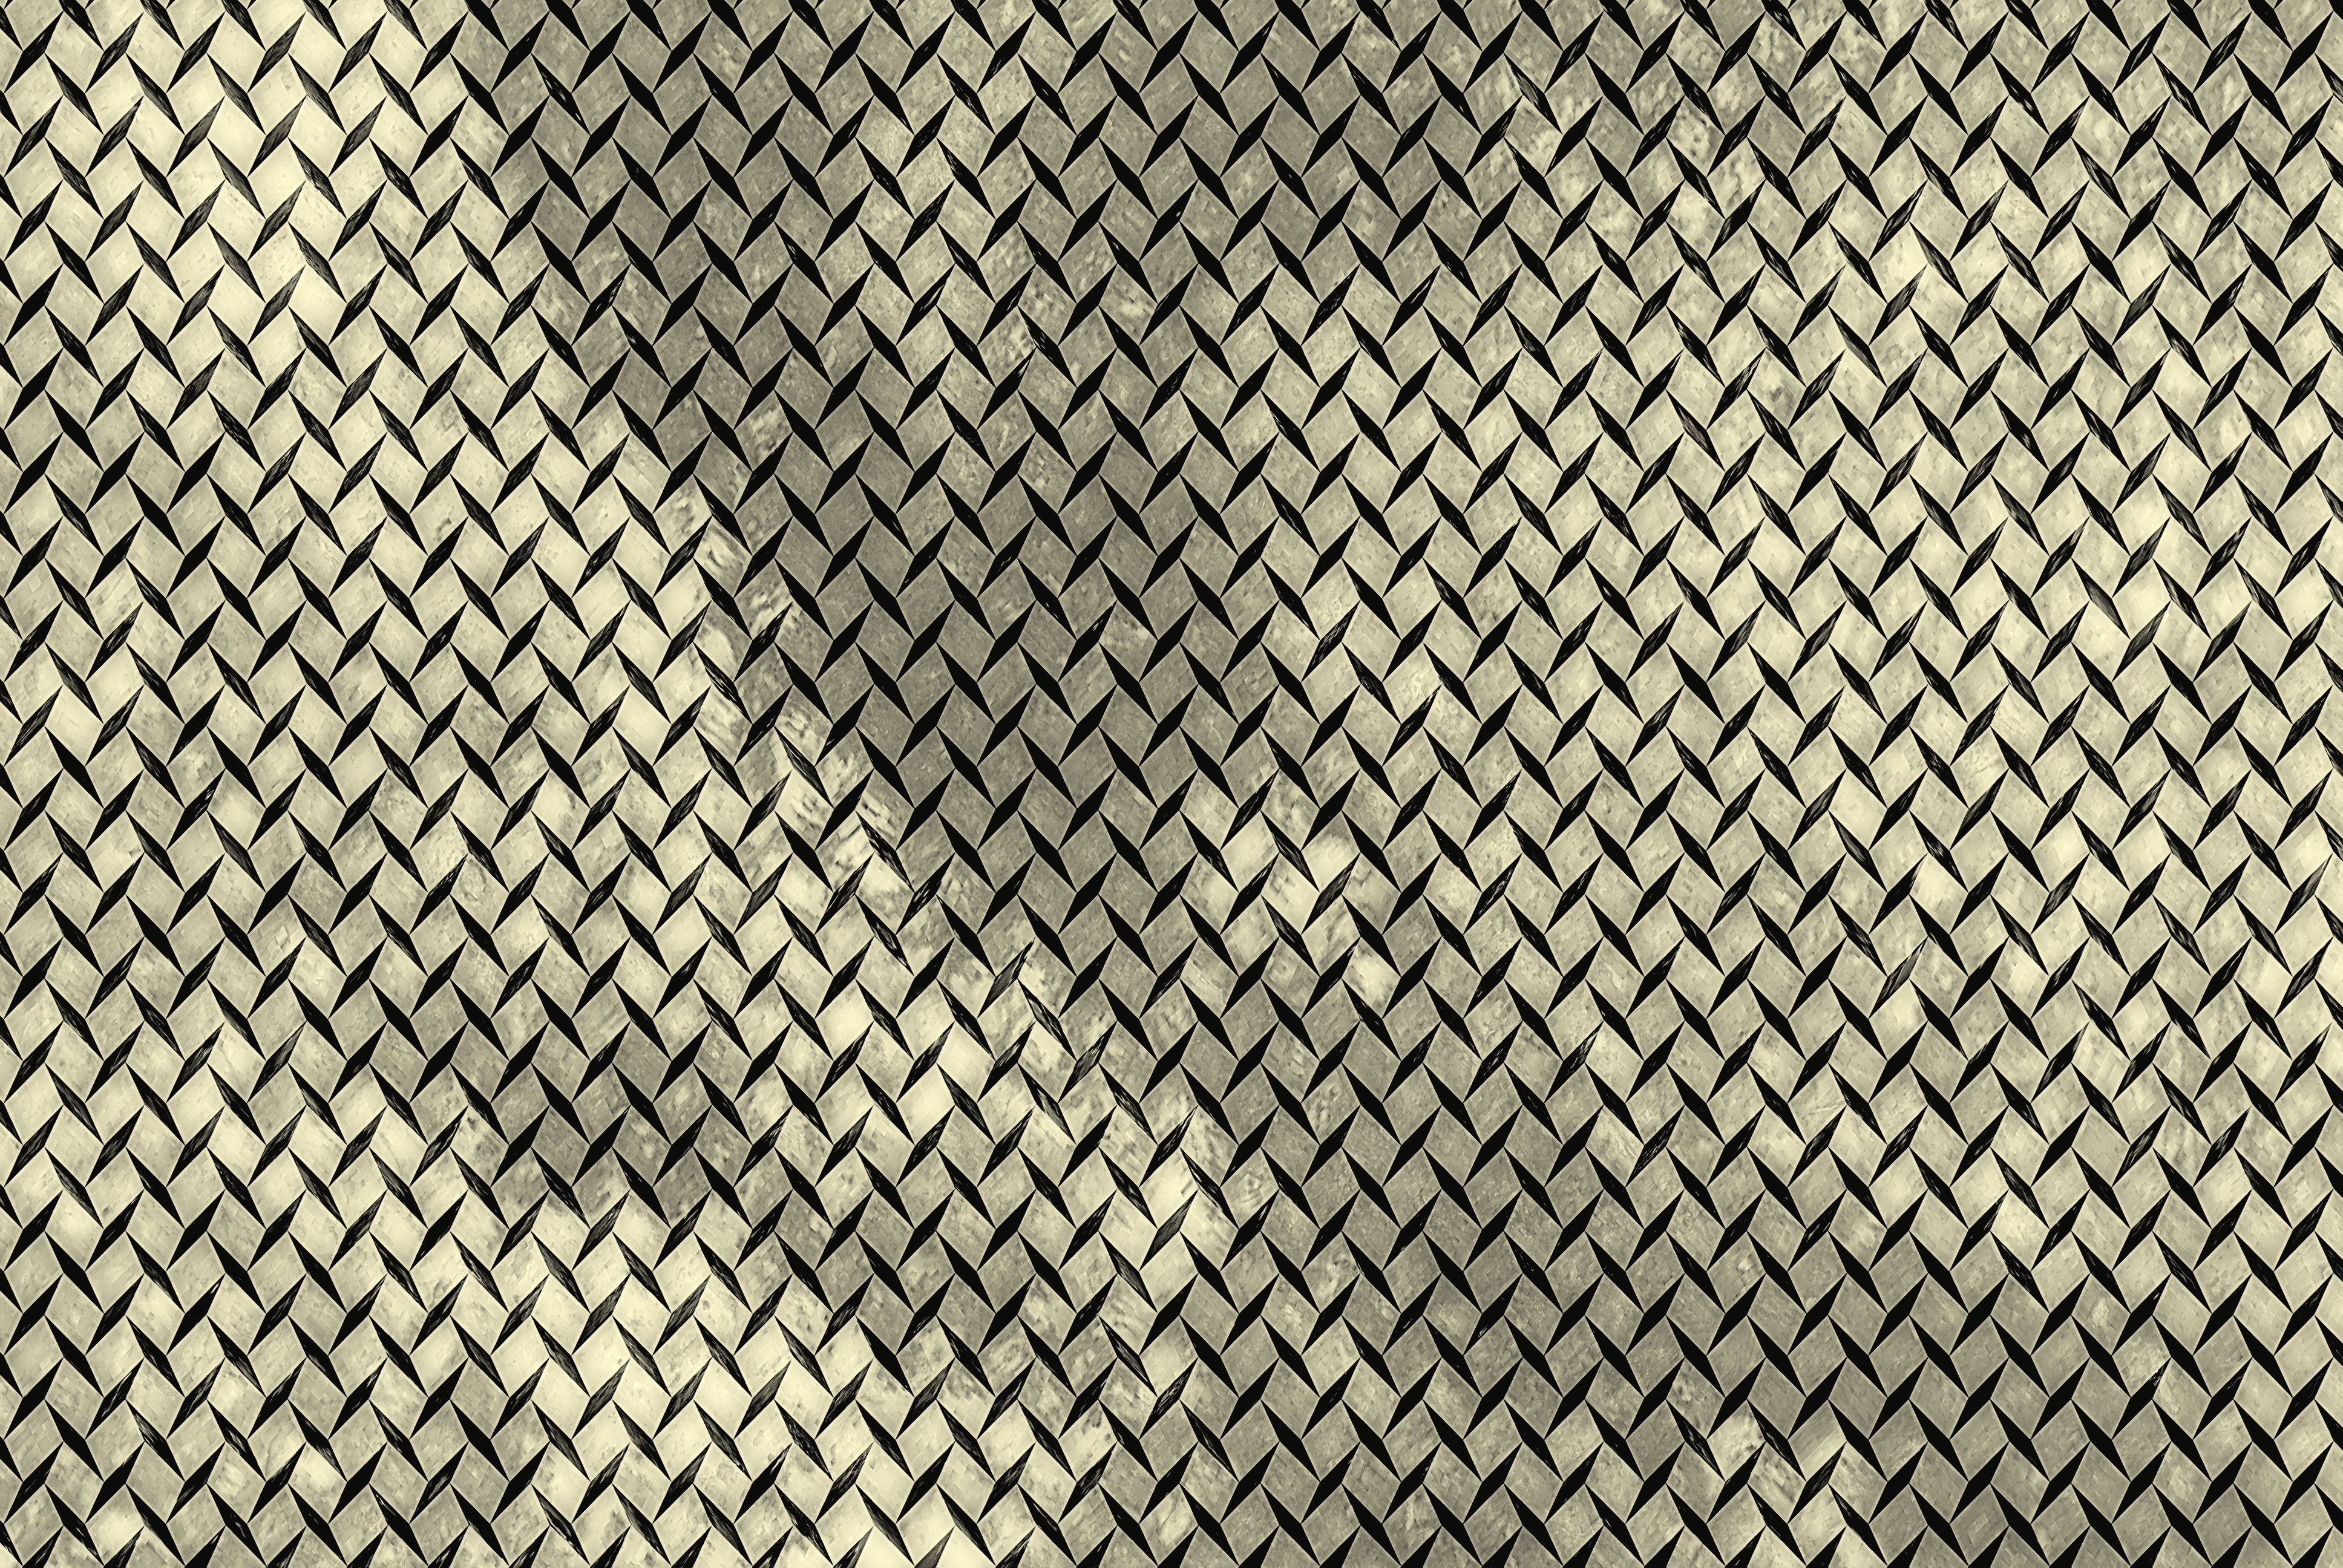
texture, floor, symmetric, plane, decoration, pattern, line, model, desktop, material, circle, textile, shadows, design, net, symmetry, mesh, wallpaper, element, fill, the background, invoice, tint, flooring, chain link fencing, repeatability, black patterns, beige background, parallel patterns